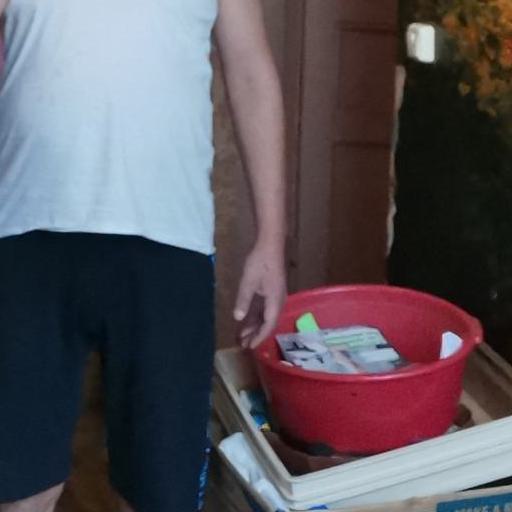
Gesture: no_gesture